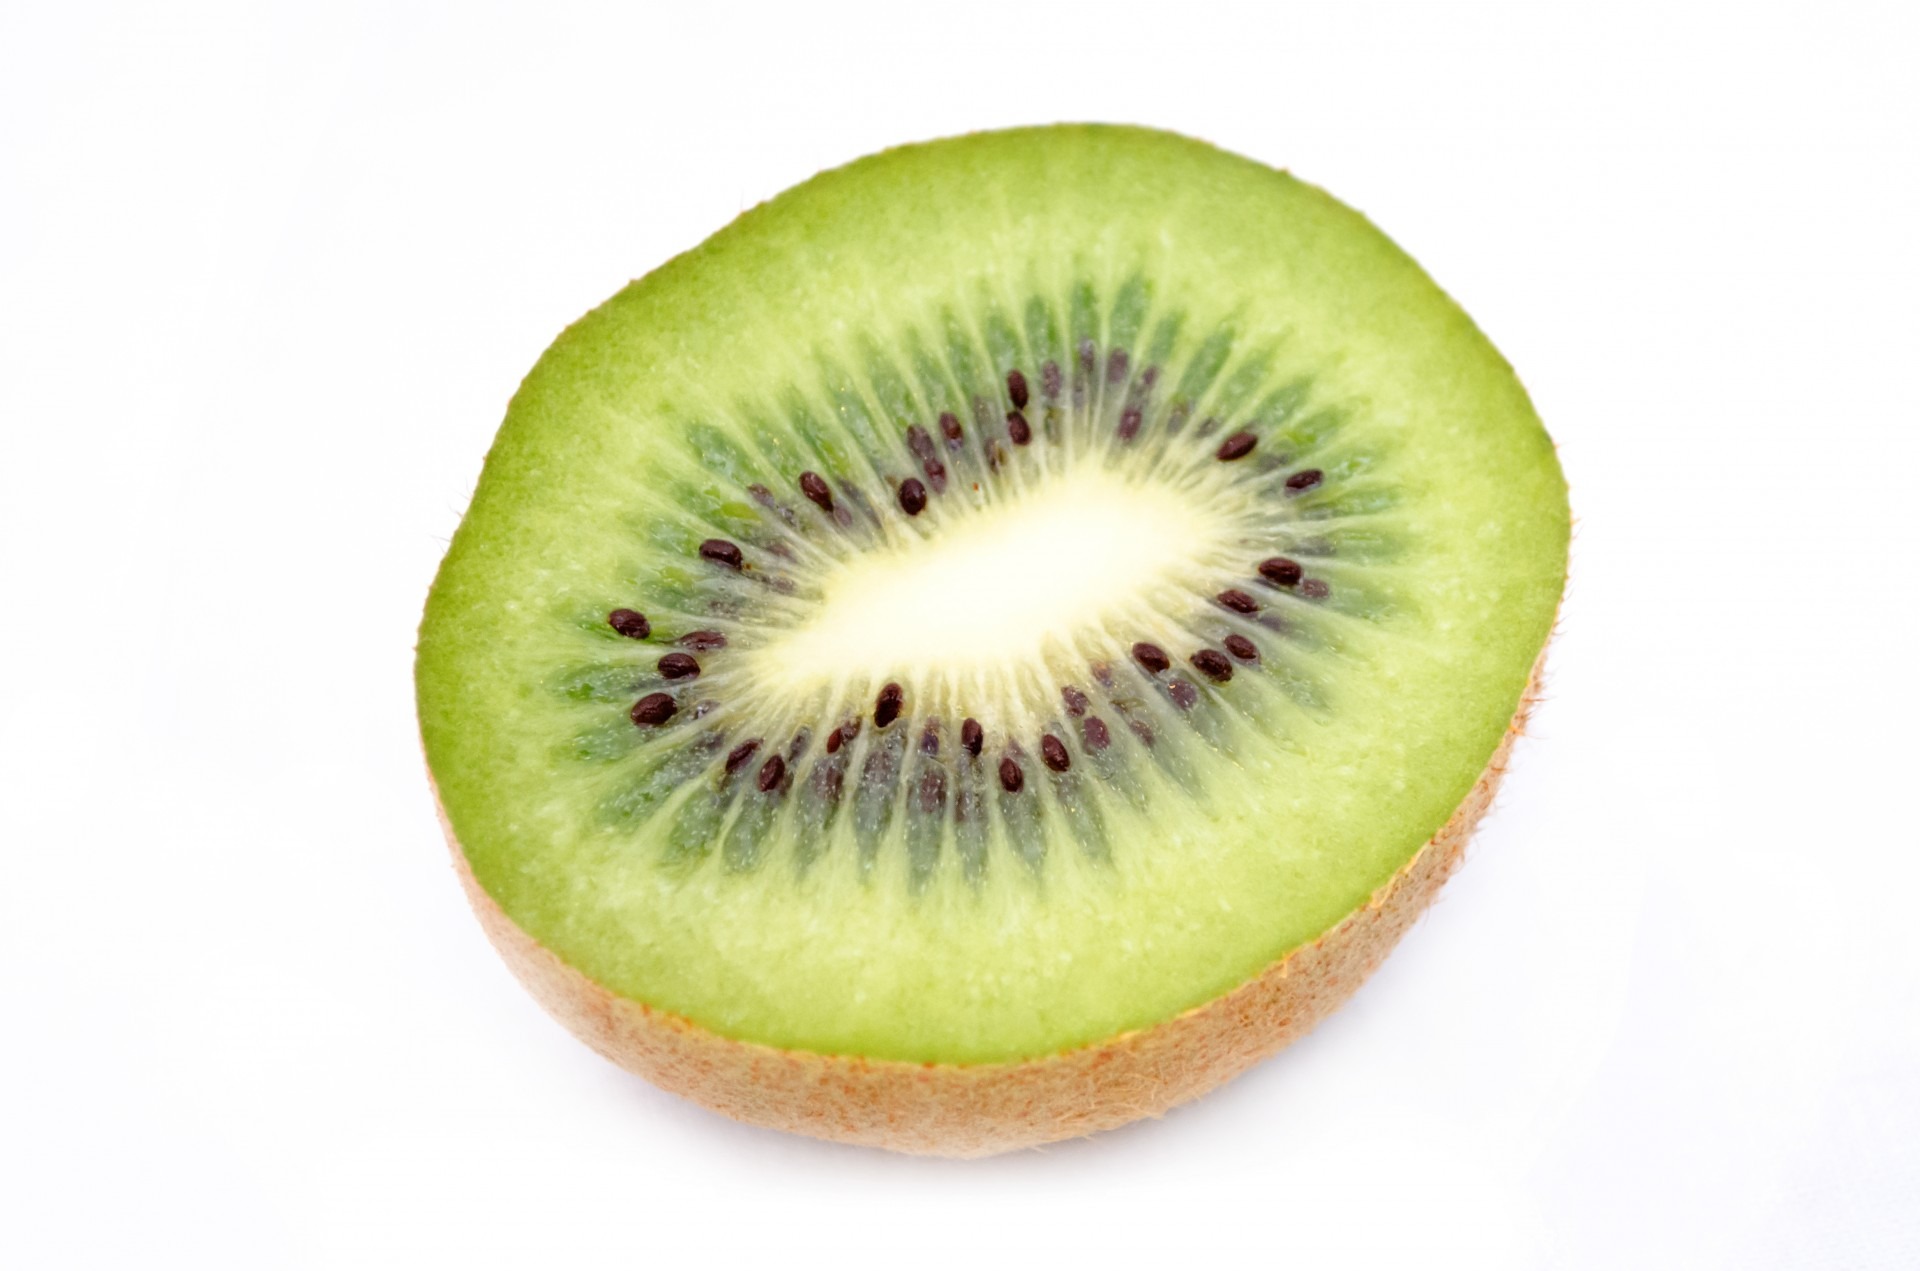
nature, group, plant, fruit, isolated, food, green, ingredient, produce, color, macro, natural, fresh, brown, juicy, healthy, dessert, health, freshness, cut, cutout, close up, kiwi, eating, garnish, background, nutrition, hairy, exotic, diet, half, nobody, flowering plant, flightless bird, land plant, kiwifruit